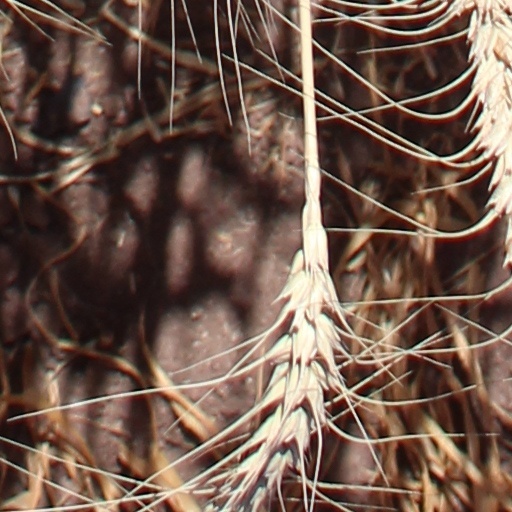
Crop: wheat